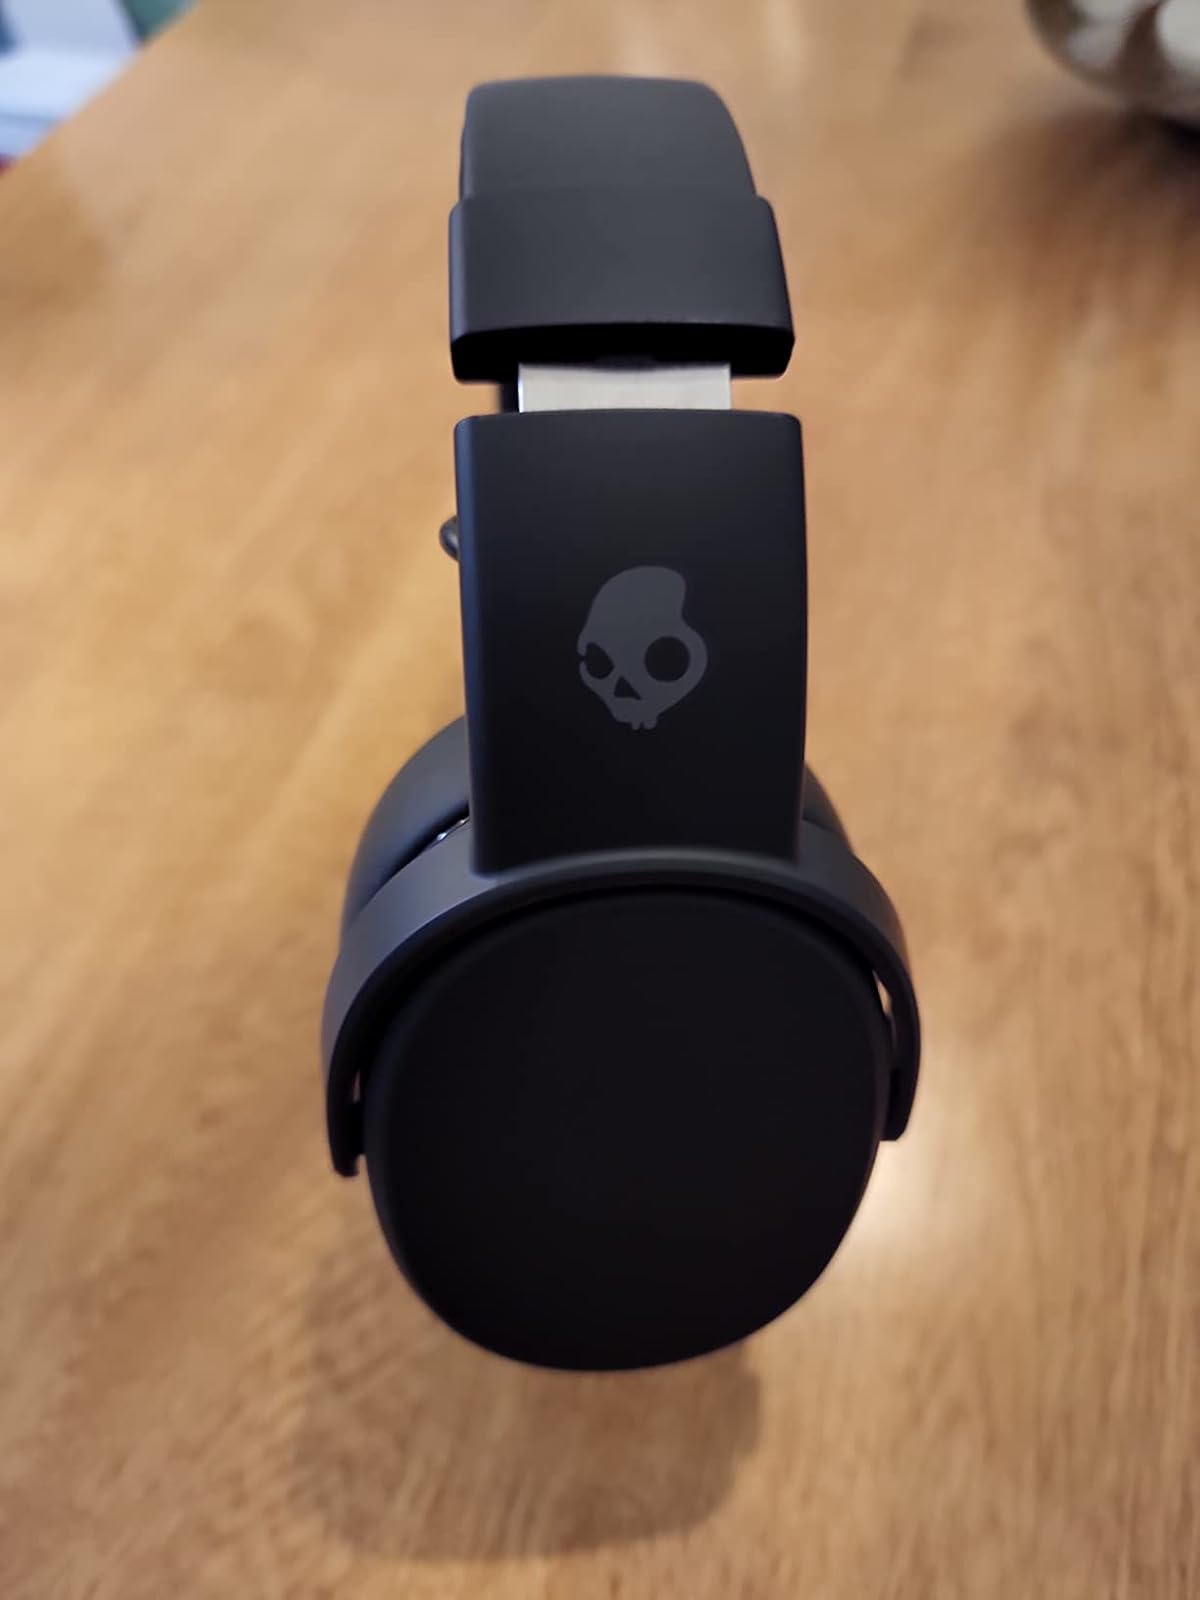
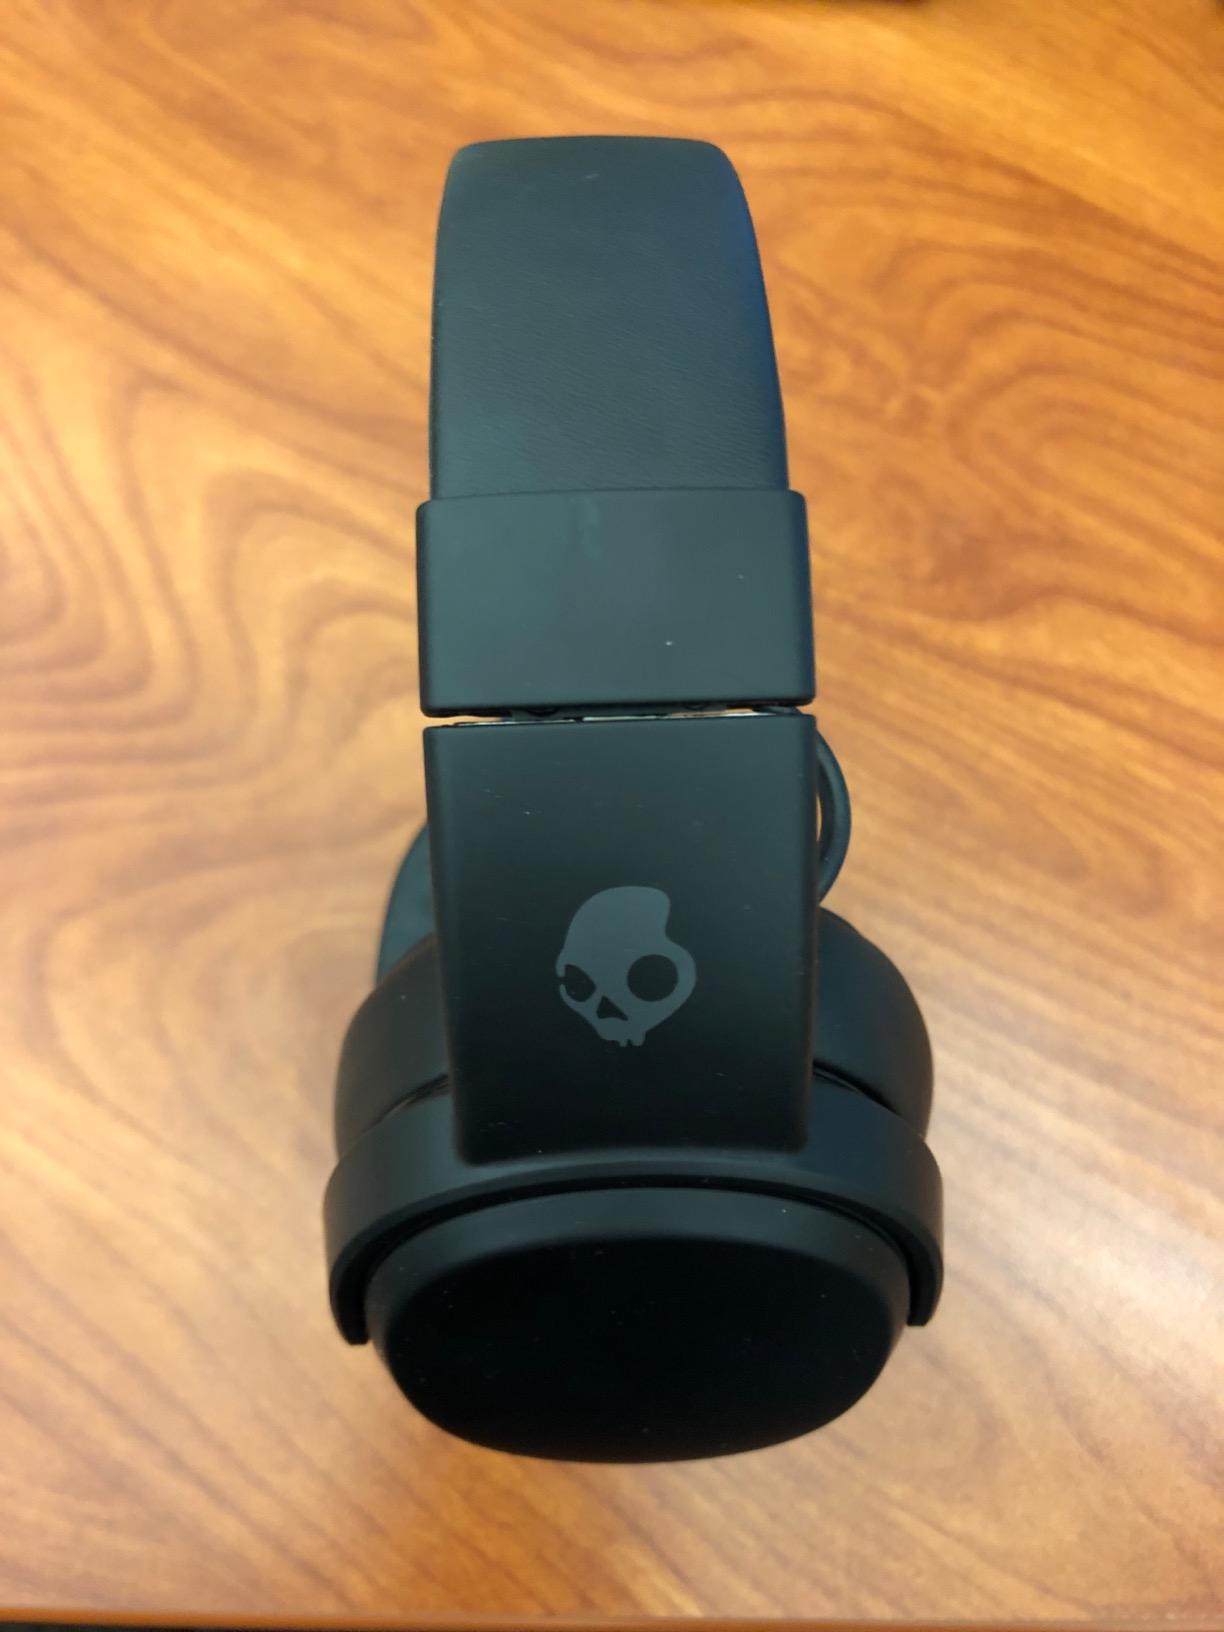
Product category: headphones
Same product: yes